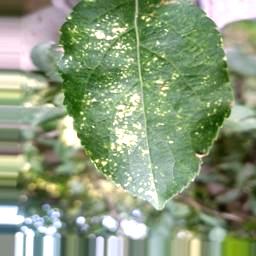
Label: Apple_Mosaic